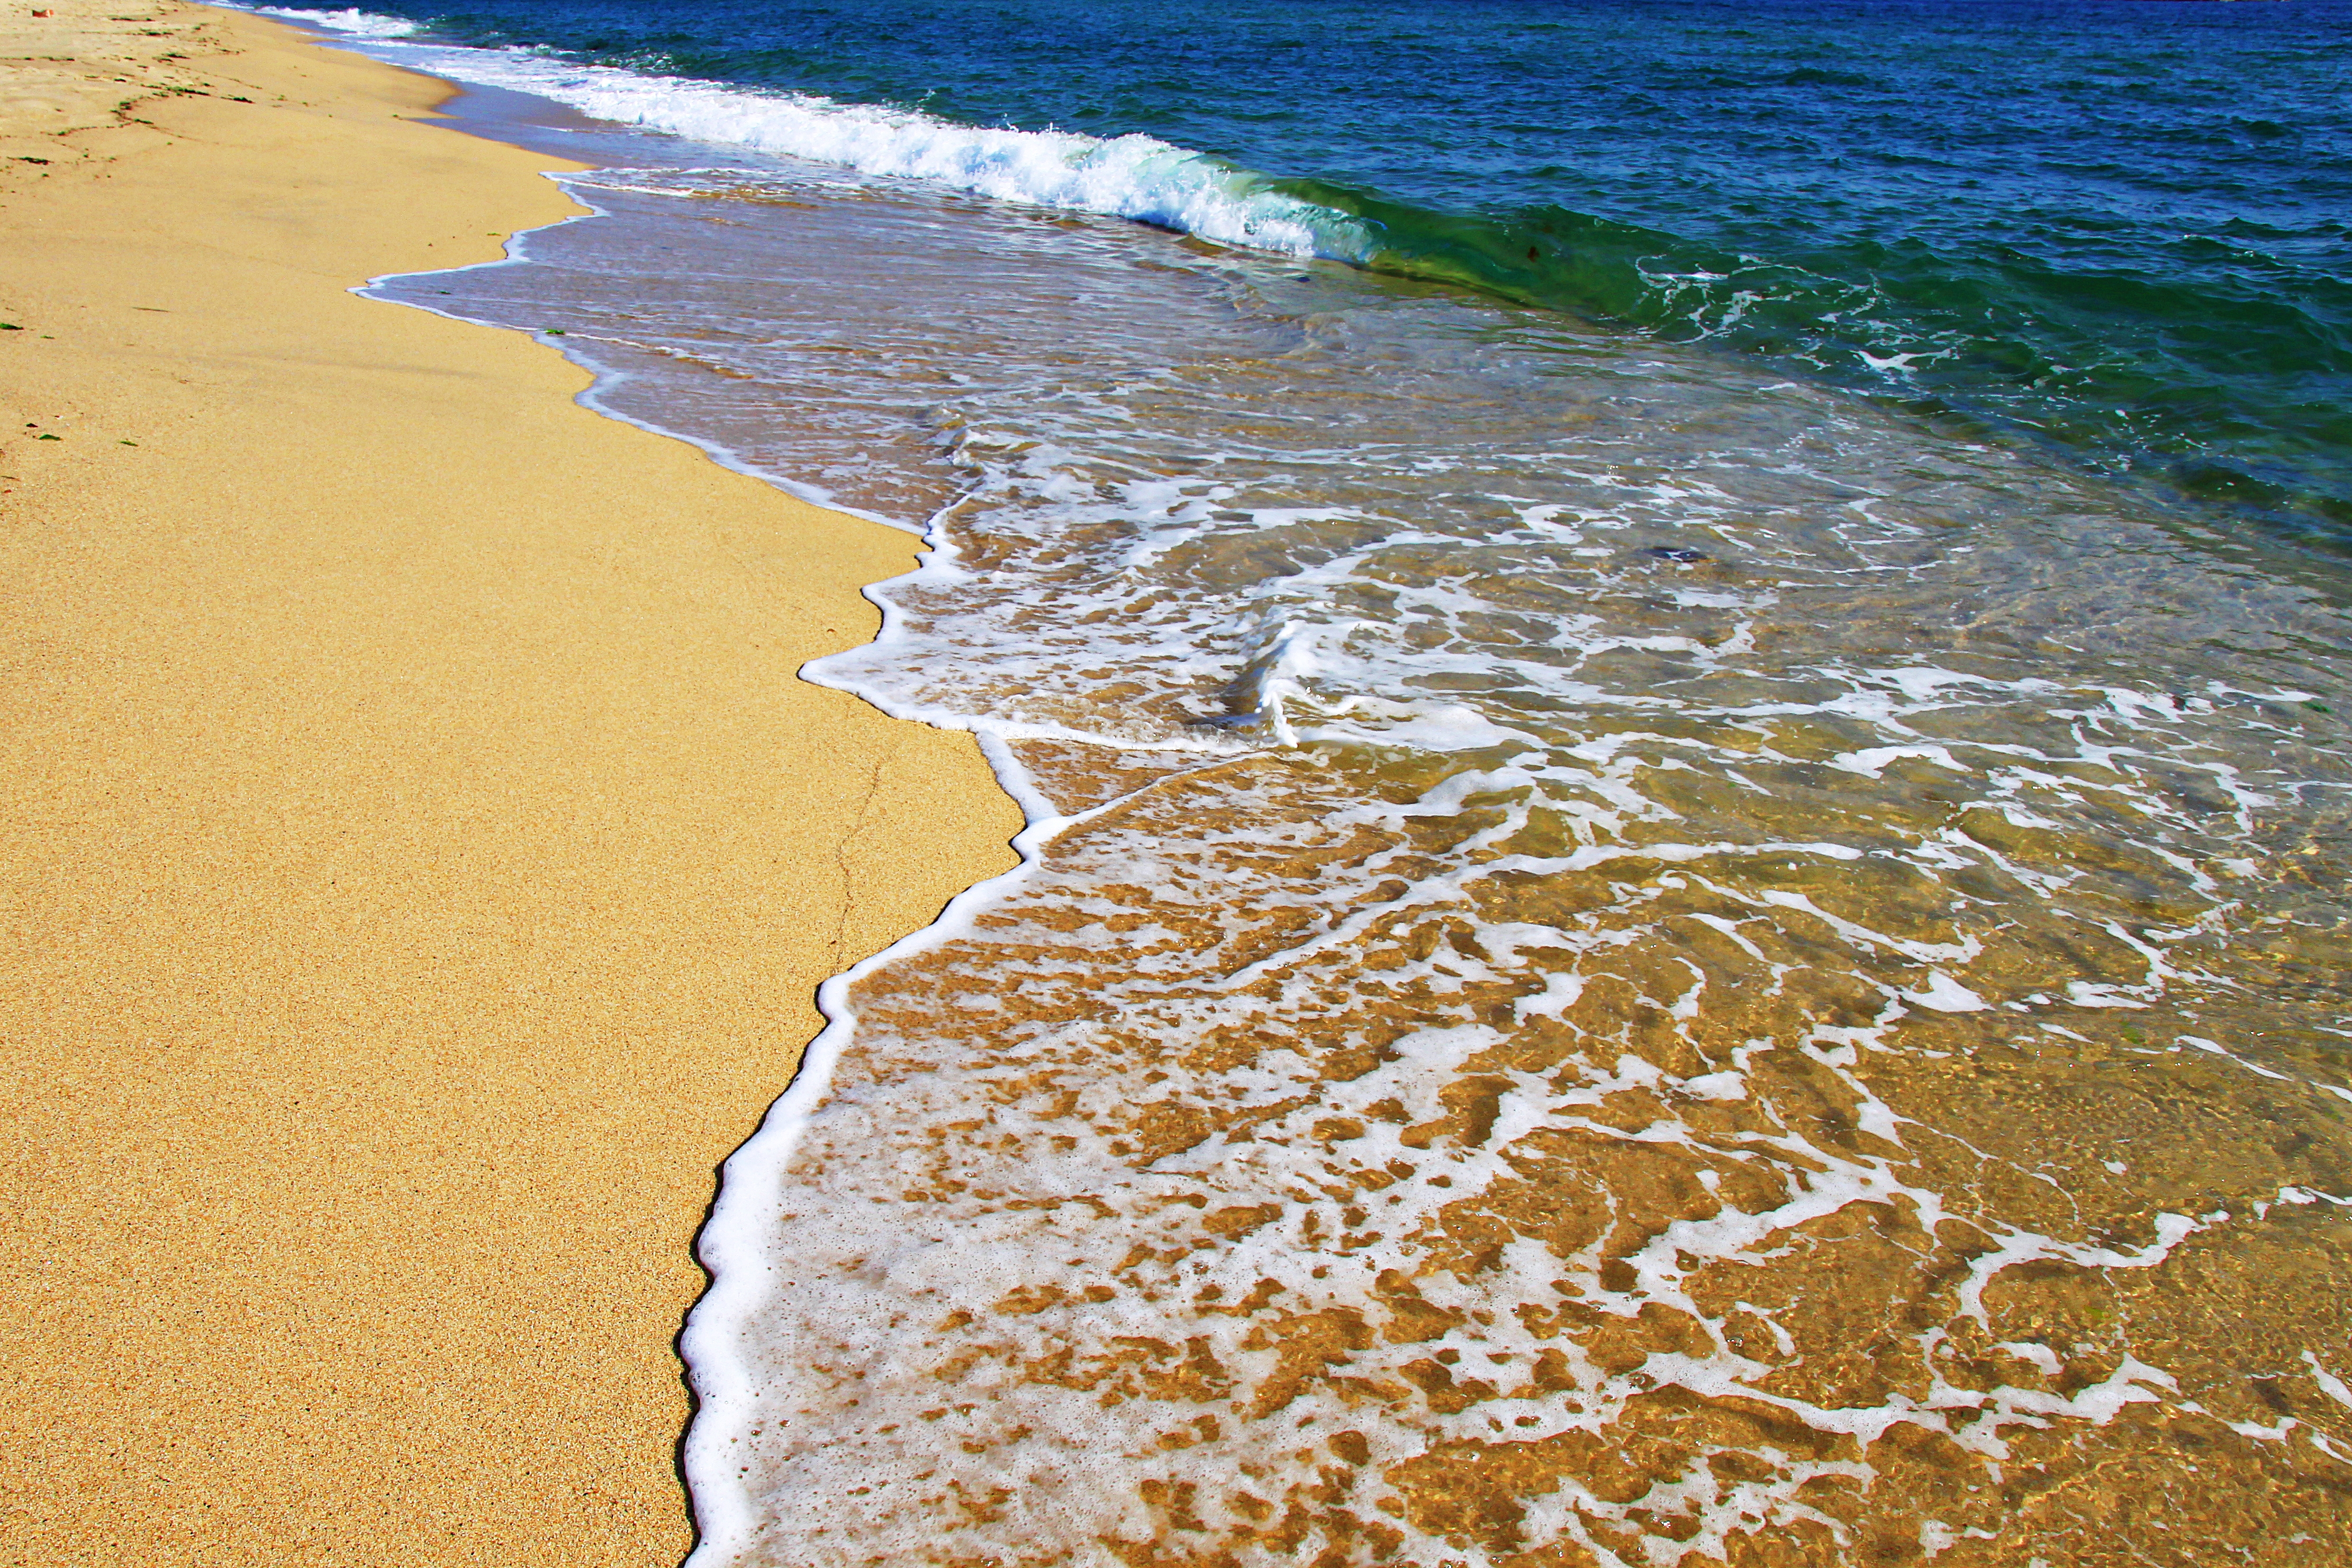
korea, east sea, Beach of Kyungpo, wave, body of water, water, shore, beach, sand, sea, coast, natural environment, wind wave, ocean, coastal and oceanic landforms, summer, tropics, vacation, tree, bay, tide, promontory, rock, sunlight, watercourse, cape, horizon, caribbean, tourism